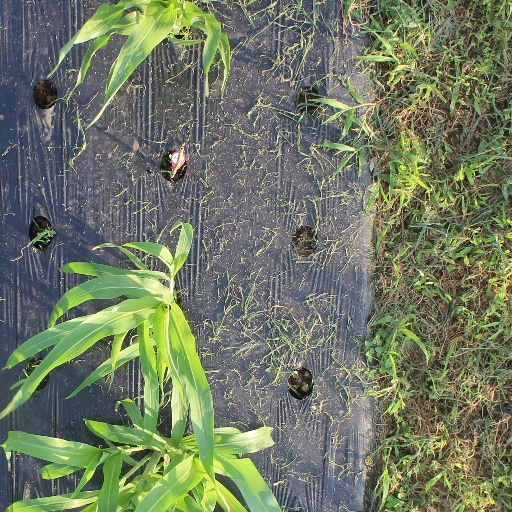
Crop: sorghum